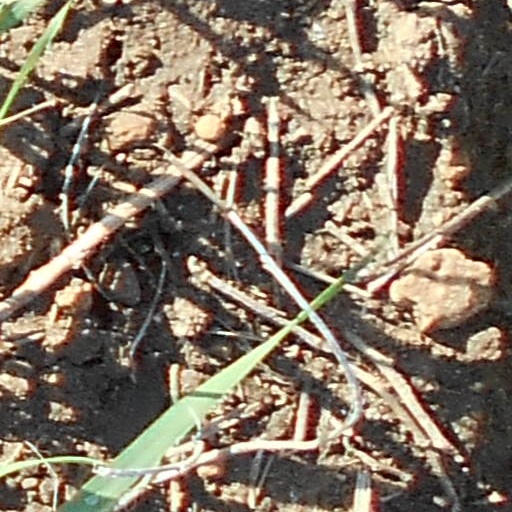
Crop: wheat